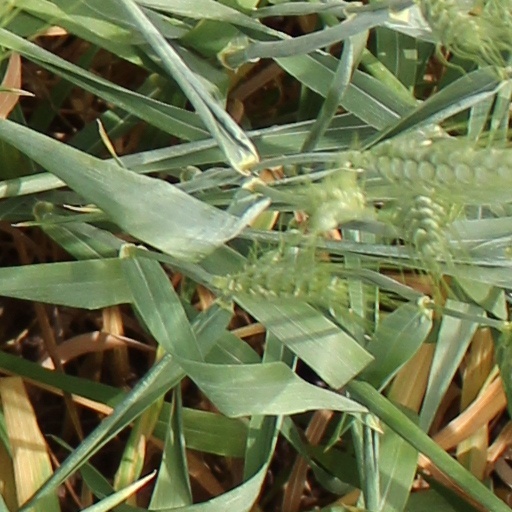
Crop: wheat